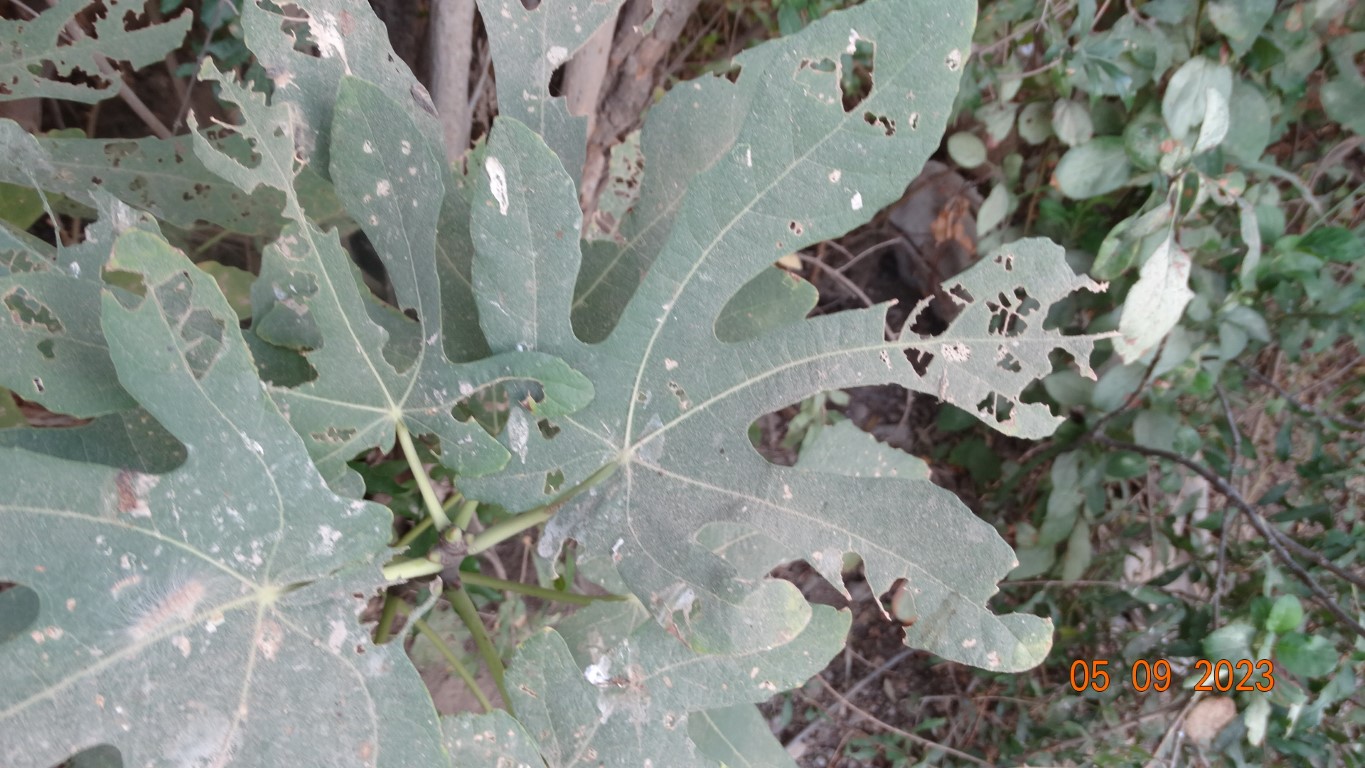
Label: infected